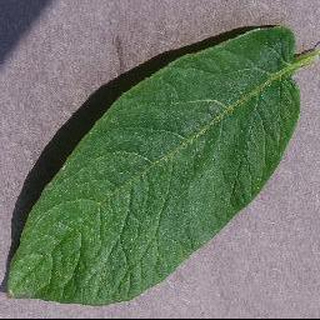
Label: healthy_potato